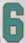
Number: 6